Chinese spring offensive

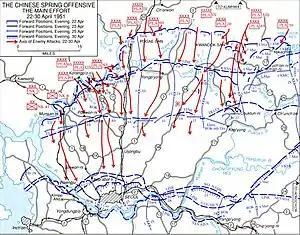
The spring offensive, western front

During the afternoon of 22 April, IX Corps' airborne artillery observers located and brought down fire on a large enemy force concentrated ahead of the ROK 6th Division. Anticipating an attack, General Chang halted his division's advance toward the "Wyoming Line" about 16:00 and ordered his forward regiments, the 19th and 2nd, to develop defensive positions tied in with each other and with the 24th Division and 1st Marine Division on their respective outside flanks. Chang moved his reserve 7th Regiment into supporting positions immediately behind the 2nd Regiment, ahead of which more enemy forces had been observed than ahead of the 19th Regiment. Placing reserves so close to the front went against the recommendation of his Korean Military Advisory Group (KMAG) adviser, but Chang intended that this show of support would counter uneasiness that had begun to spread among his line forces at word of a probable PVA attack.